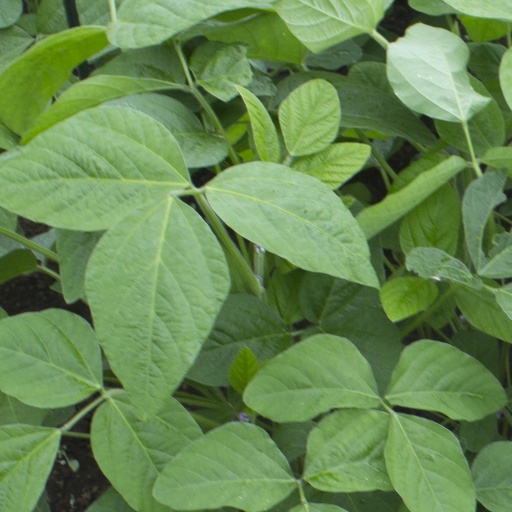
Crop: soybean